Segal Design Institute

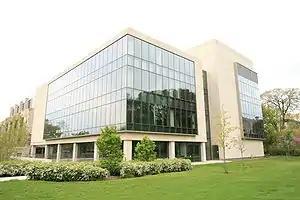

The Segal Design Institute is a design thinking institute at Northwestern University. Segal operates within the McCormick School of Engineering and Applied Science and is dedicated to the study of human-centered design at the undergraduate and graduate level.